Edificio London París

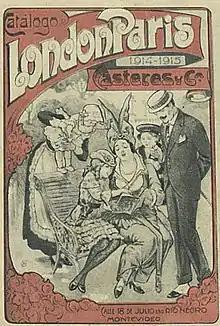
London París Department Store, Catalogue 1914-1915

Following the closure of the London París store, in the 1970s and 1980s ice cream parlour "Papitos" occupied the ground floor. In 1995, the ground floor was remodelled by architects Conrado Pinto, Alberto Valenti and Arturo Silva Montero. Five years later, Isaac Benito managed the restoration of the upper floors. In 2008 it was sold for a value of $700,000. The building, originally designed as a residential property, now contains office space and retail outlets. A McDonald's restaurant operates from the ground floor.